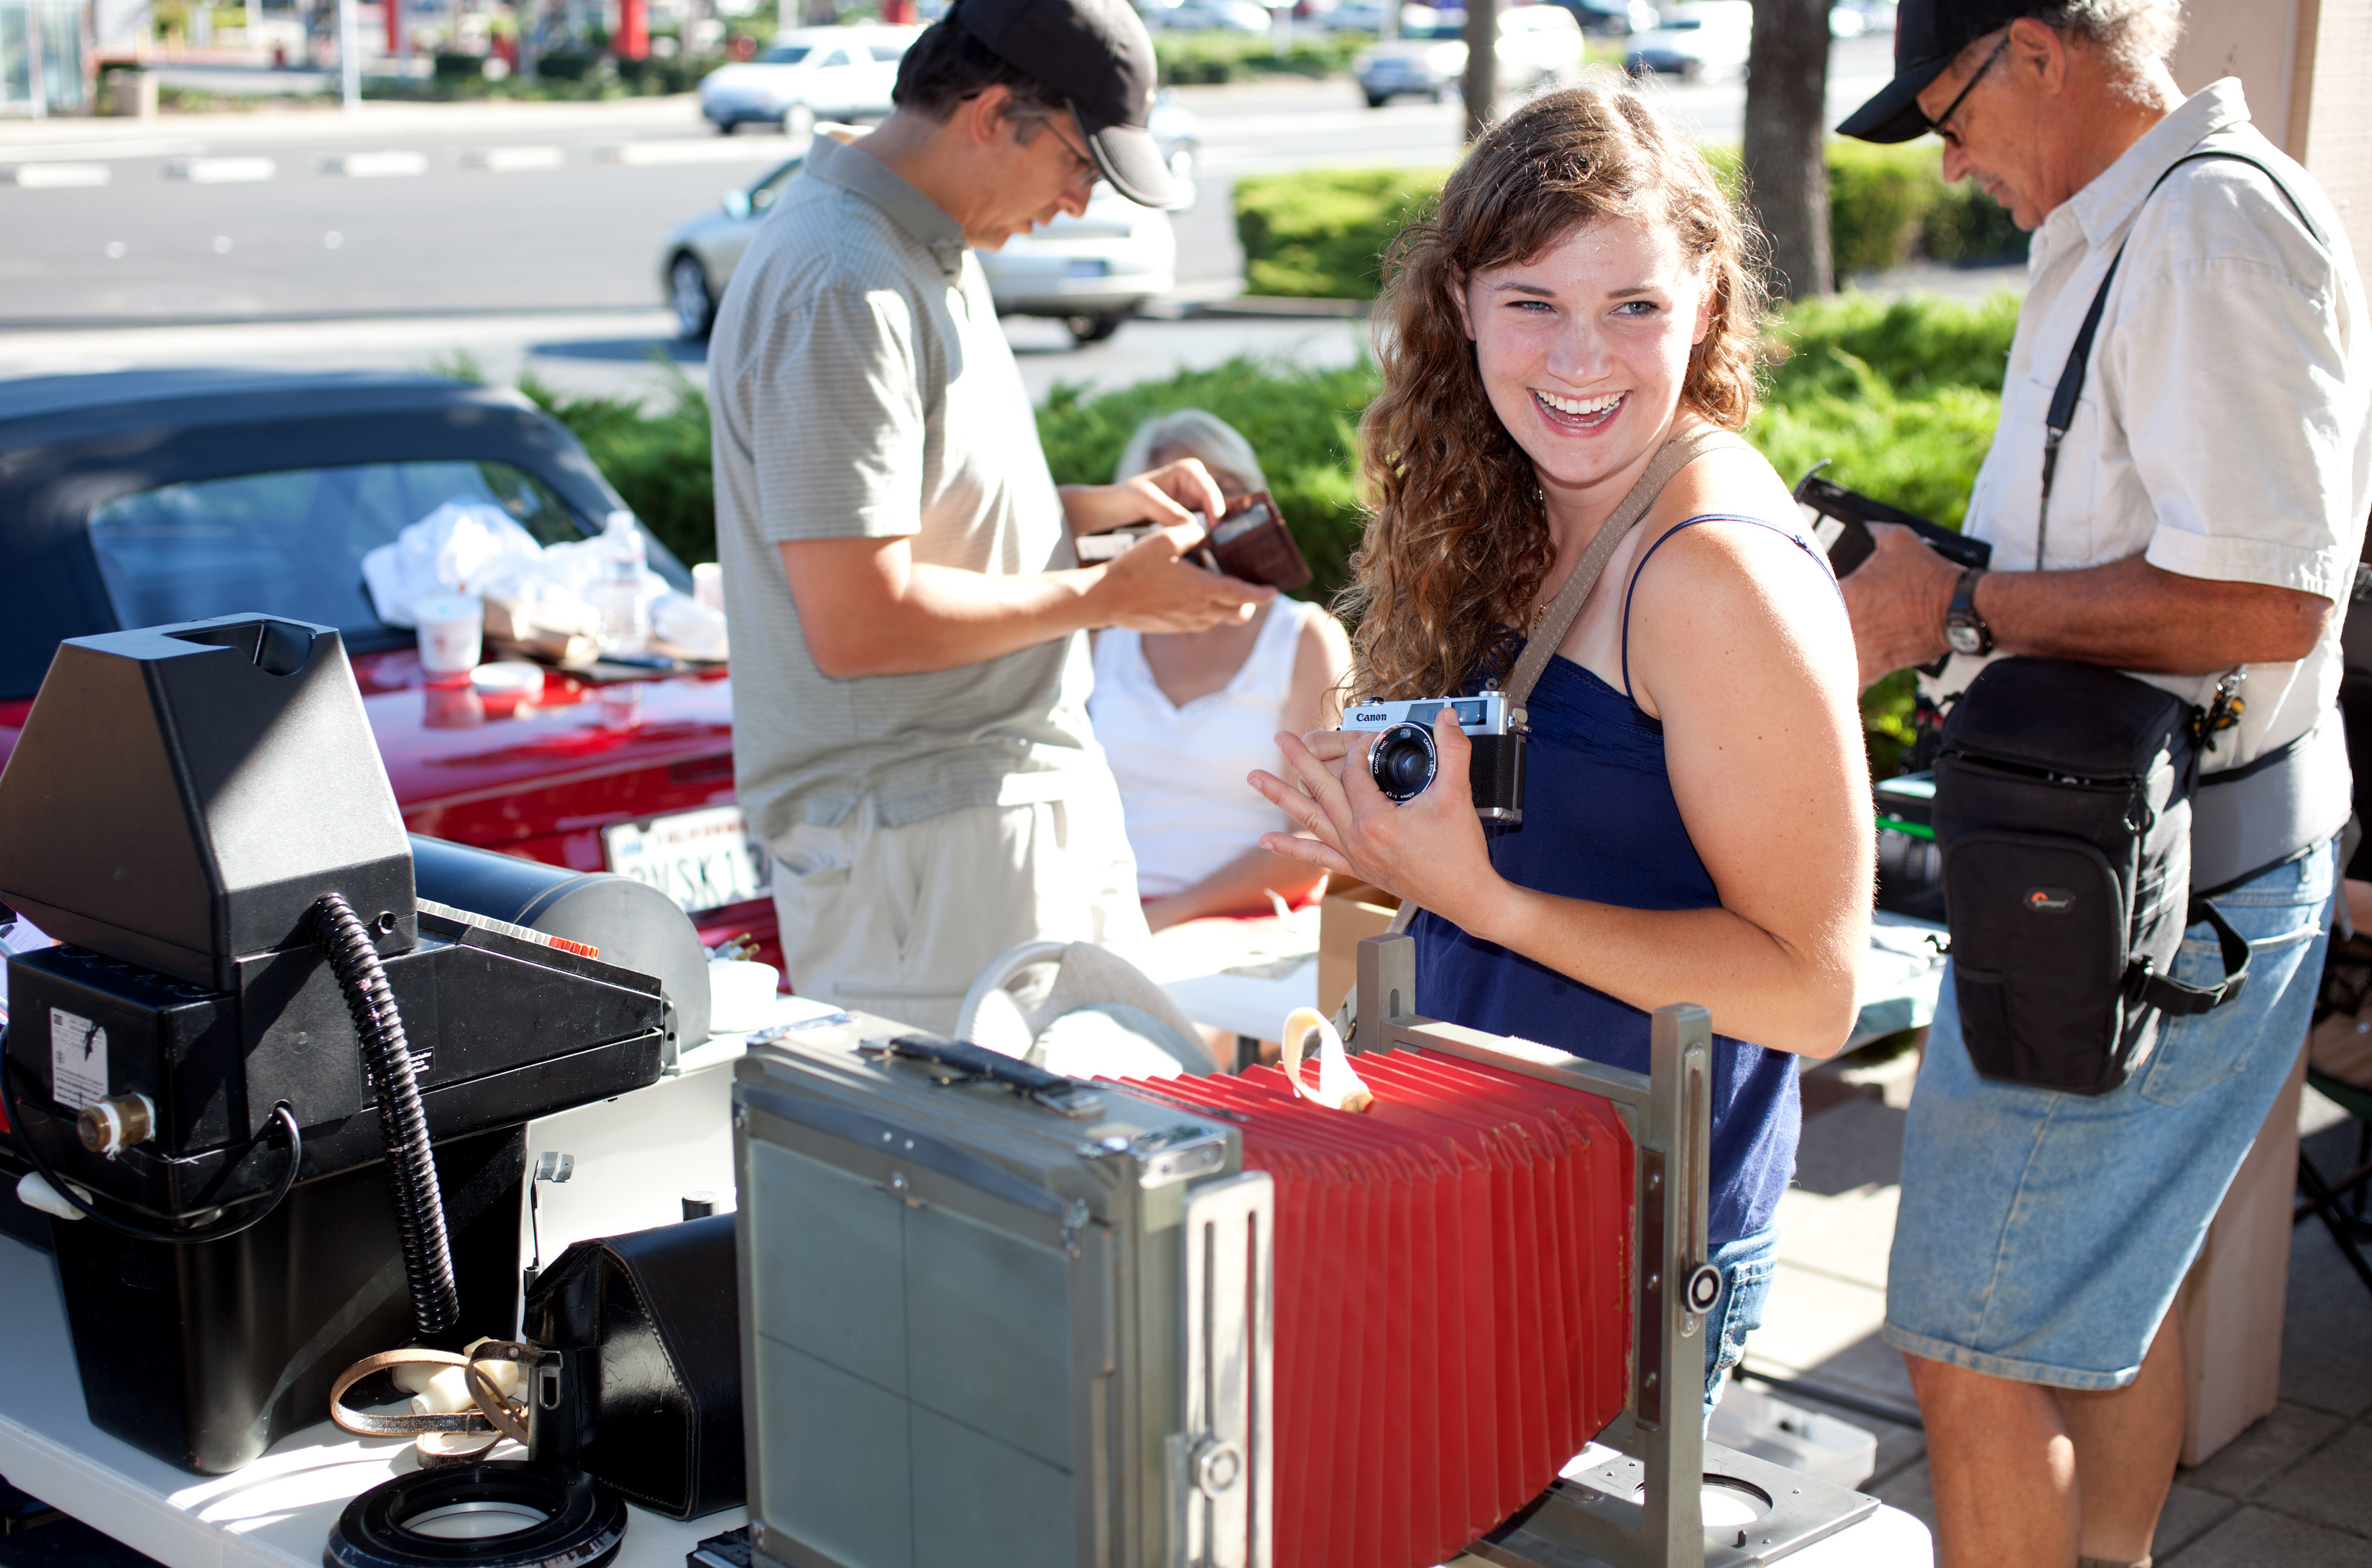
car, recreation, vehicle, california, product, fun, roseville, actioncamera, jobo, 8x10viewcamera